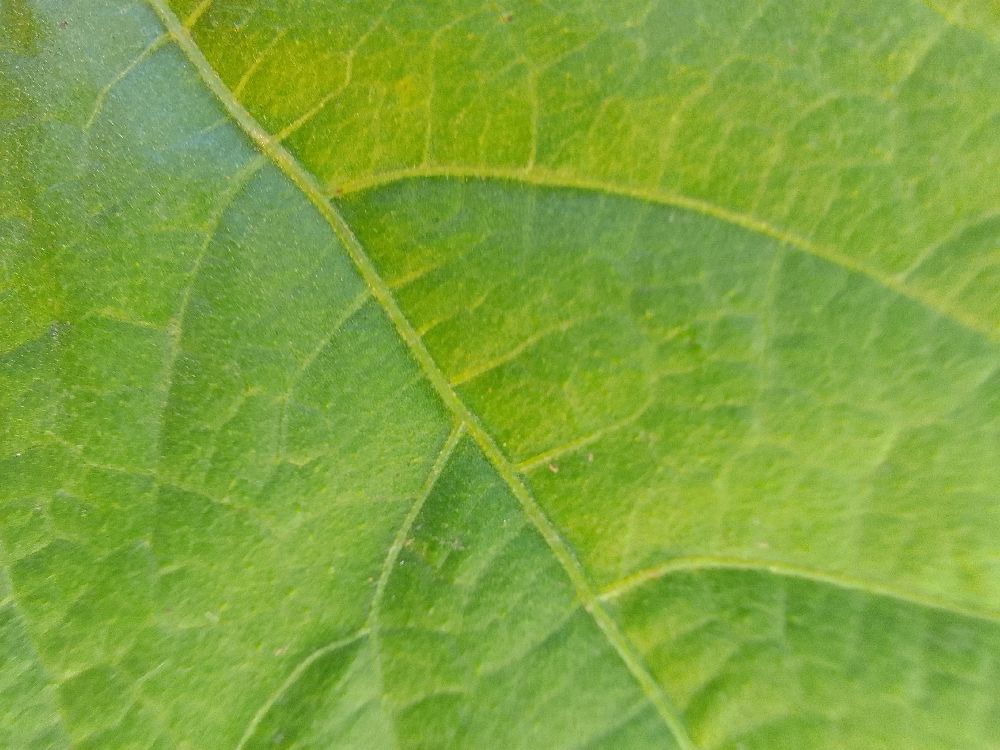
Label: healthy